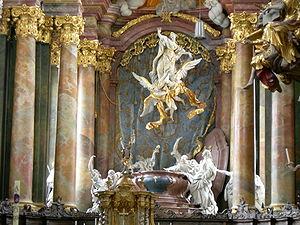
Les frères Asam, Cosmas Damian Asam et Egid Quirin Asam, sont deux sculpteurs, stucateurs, peintres et maîtres d'œuvre allemands du baroque tardif ou rococo. Ils travaillent la plupart du temps ensemble dans le Sud de l'Allemagne, principalement en Bavière, mais aussi en Bohême au Tyrol et en Suisse.
L'abbaye de Rohr est une ancienne abbaye des chanoines réguliers de saint Augustin, devenue abbaye bénédictine en 1946. Elle se situe en Basse-Bavière et appartient à la congrégation bénédictine de Bavière depuis 1984. Elle est vouée à saint Venceslas de Bohême. Elle s'occupe entre autres d'un collège-lycée-internat.